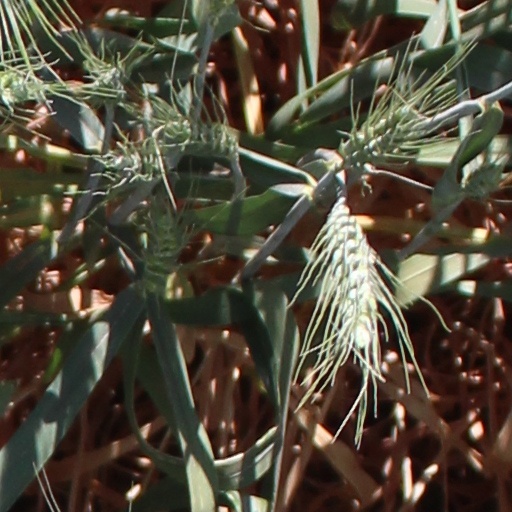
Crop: wheat